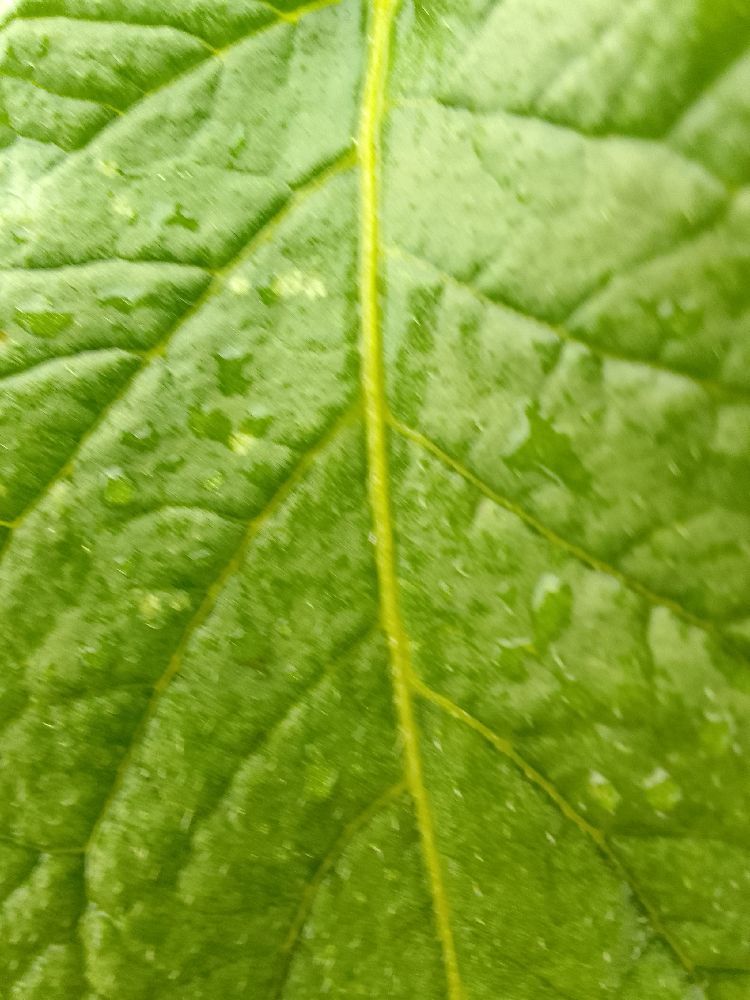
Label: Healthy